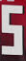
Number: 5